Narco-state

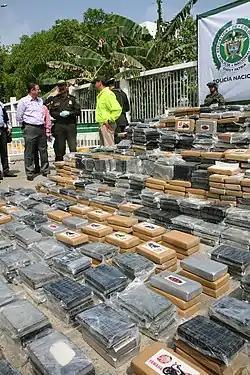
Cocaine seized by Colombian Police

The Medellín Cartel was once the largest drug cartel operating in Colombia, led by Pablo Escobar which focused its operations in the city of Medellín. Most of the imported drugs are originated from countries like Bolivia and Peru which were later processed in Colombia. The Medellín Cartel gained prominence in the 1980s when the cartel amassed $60 million worth of fortune from drug trade to the United States, mainly focused on Florida, New York, and California. This caused the United States government to sign an extradition treaty with Colombia. Escobar's business empire was known for its "reign of terror" as the cartel staged numerous kidnappings, assassinations and bombings around Colombia to ensure its business continuity. Pablo Escobar was shot to death by police in 1993; after the death of Pablo Escobar, the Medellín Cartel began to decline which eventually led to its disbandment. The disbandment of the Medellín Cartel has led to the other three major cartels, especially the Cali Cartel, to seize the opportunity to expand their trade routes.